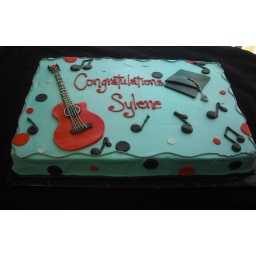
Full sheet in sky blue buttercream with a red guitar and flat 2d graduation cap.